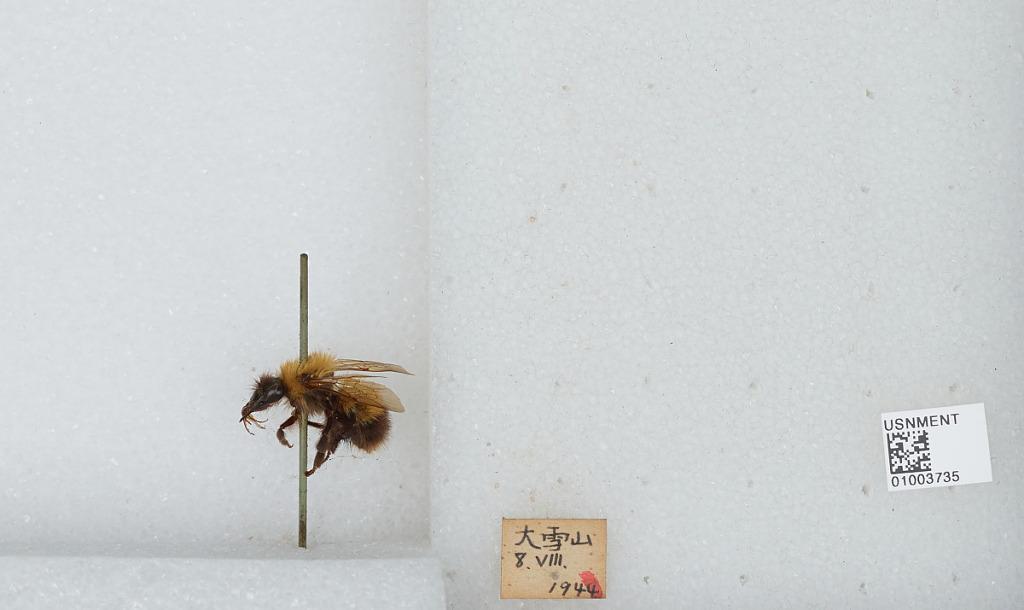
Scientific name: Bombus (Pyrobombus) hypnorum callidus Erichson
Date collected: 1944-8-8